Angélique Brûlon

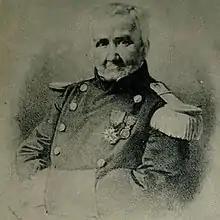
Marie-Angélique Josèphe Brûlon

Marie-Angélique Josèphe Brûlon, née Duchemin (also Angélique Duchemin, 'the widow Brûlon') (20 January 1772 – 13 July 1859), was a French soldier.